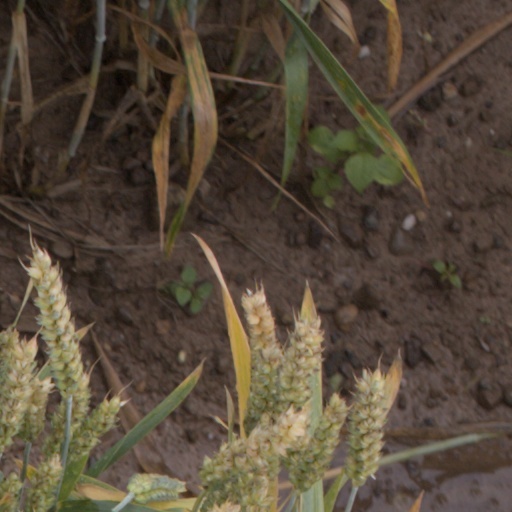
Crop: wheat